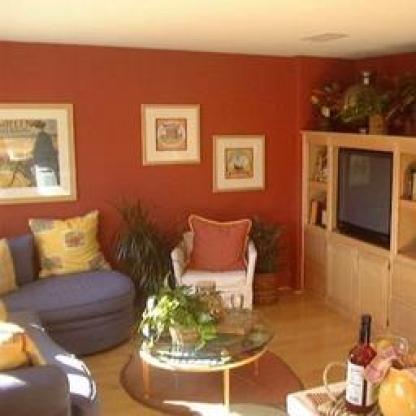
Scene: Indoor